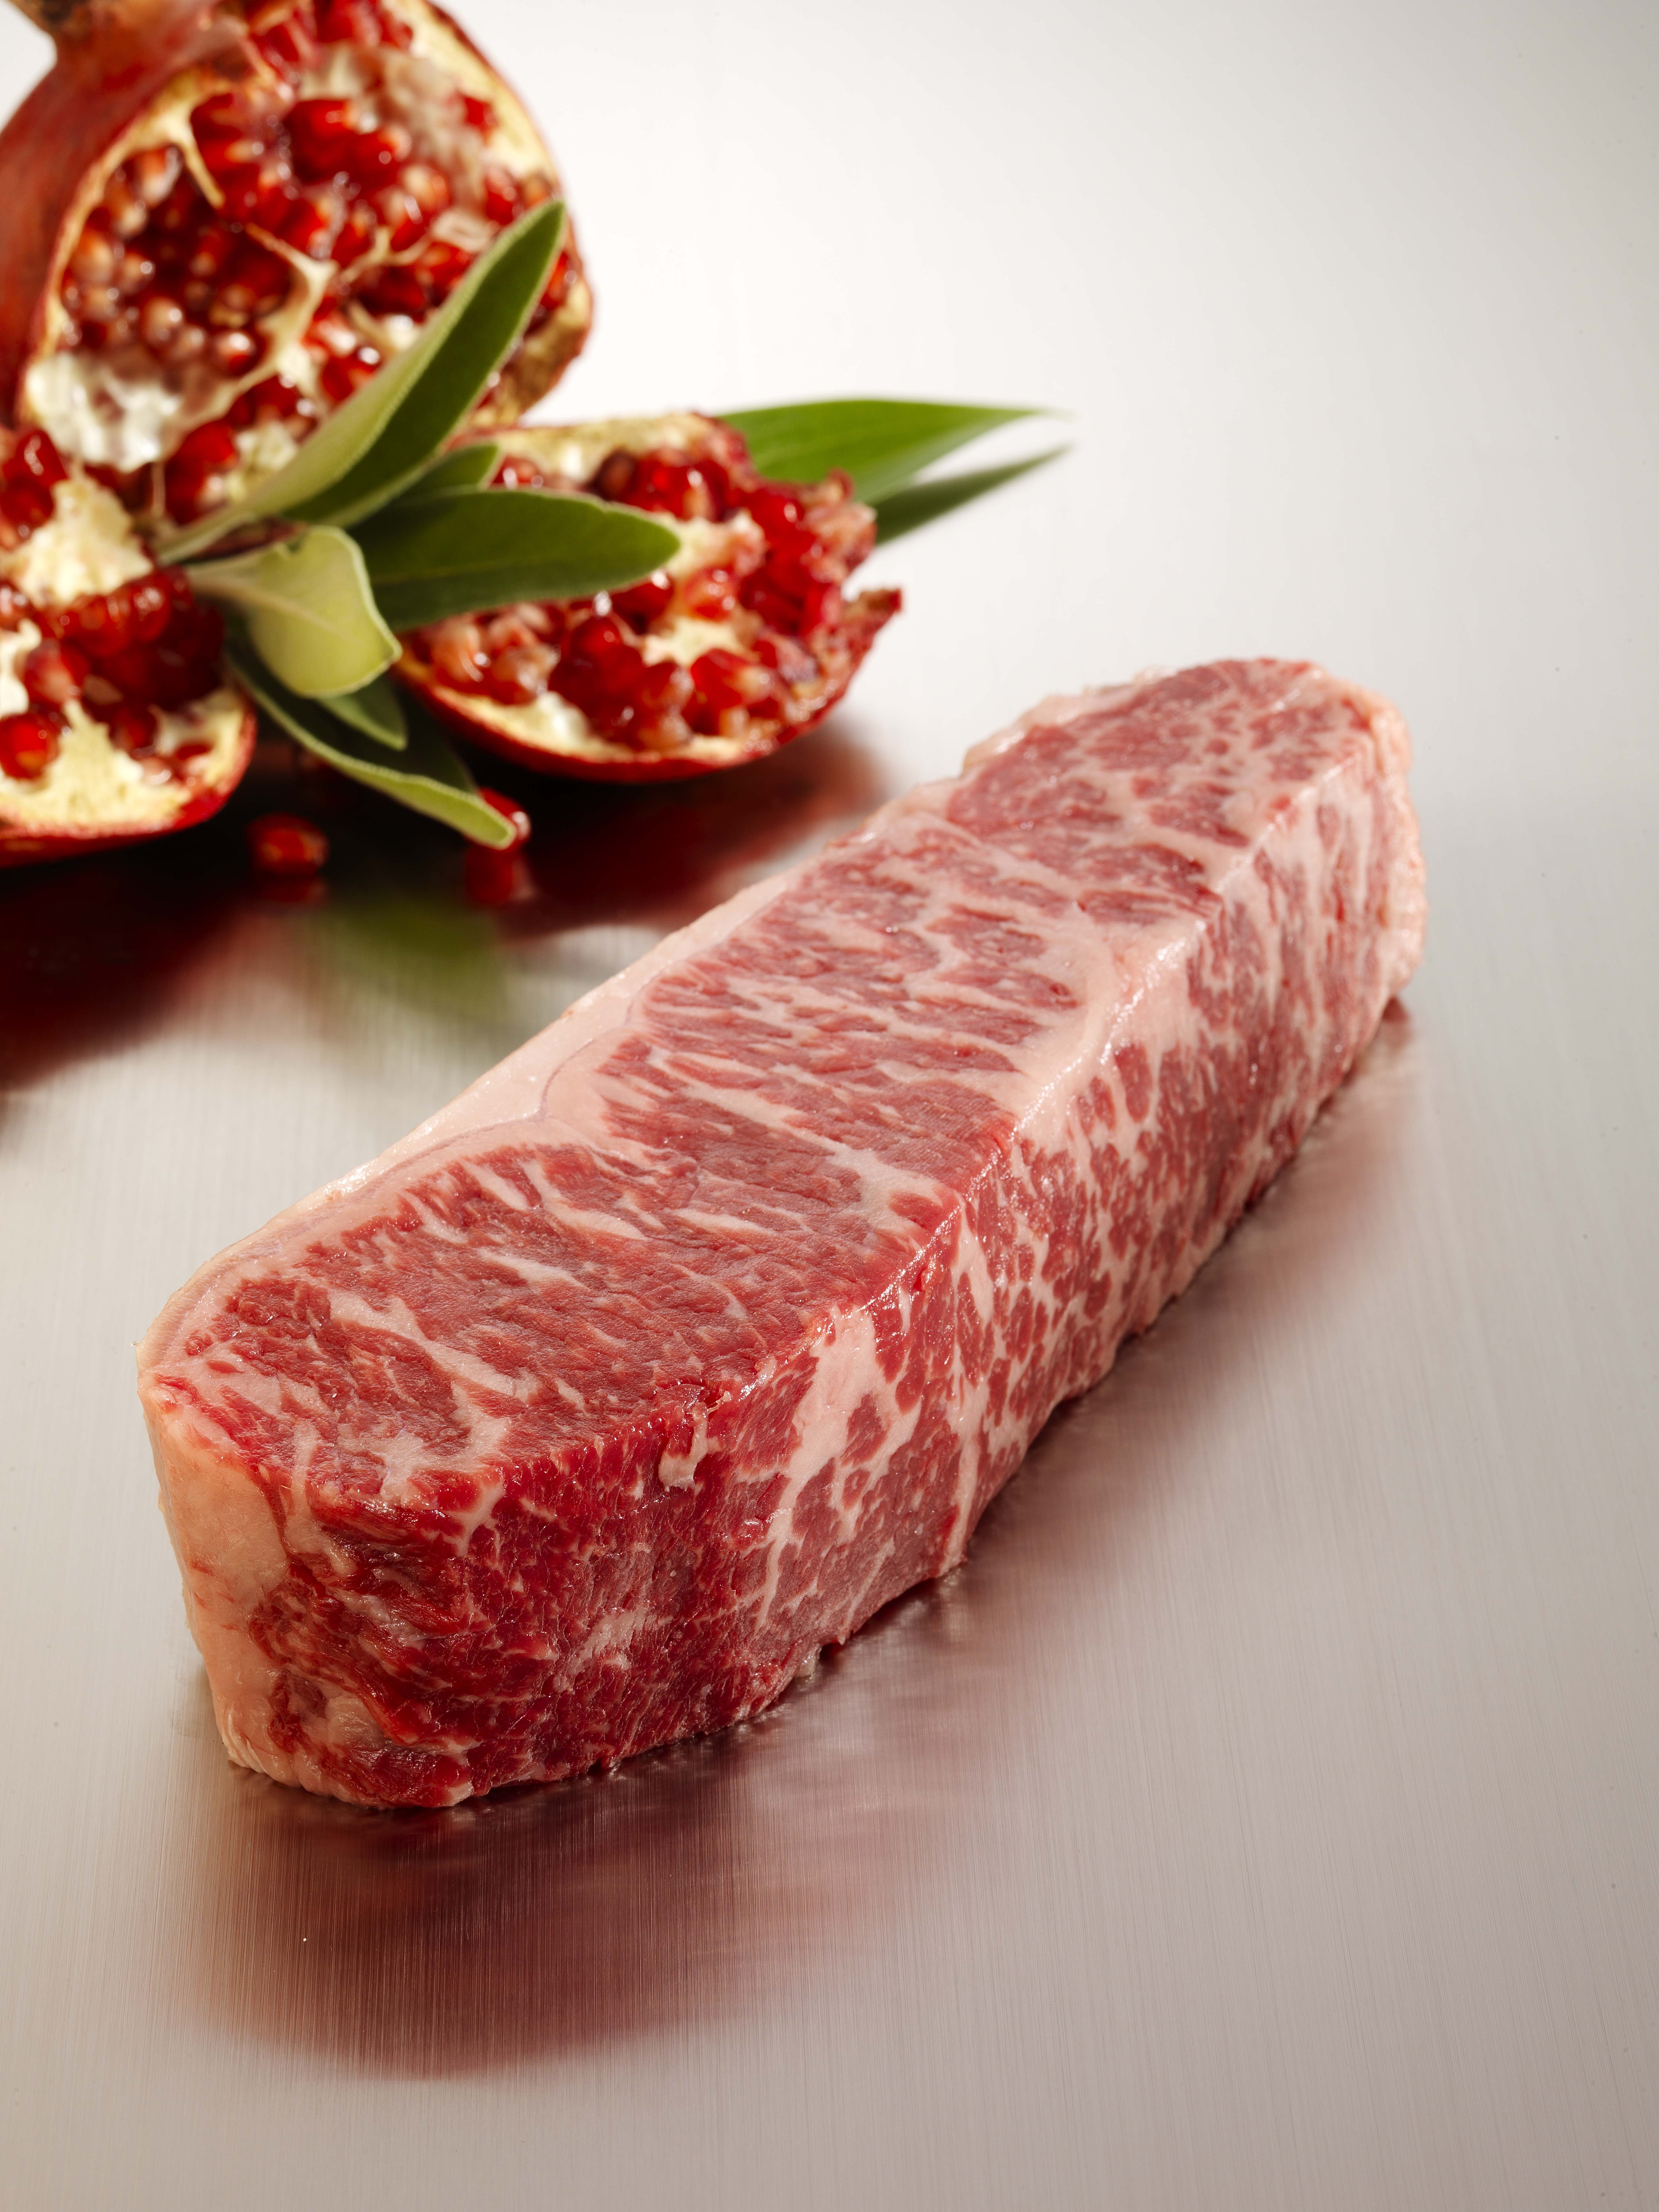
food, kobe beef, dish, red meat, beef tenderloin, cuisine, beef, meat, veal, animal fat, flat iron steak, rib eye steak, sirloin steak, salt cured meat, ingredient, flesh, steak, meat chop, matsusaka beef, roast beef, venison, pork loin, lamb and mutton, goat meat, charcuterie, horse meat, pork steak, capicola